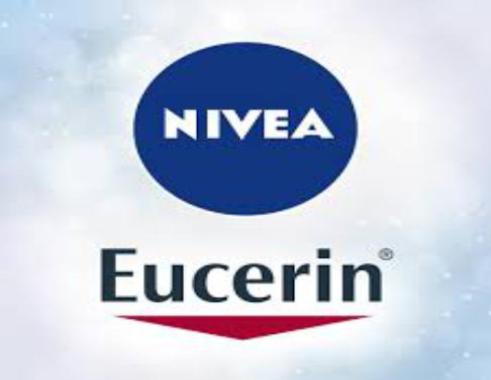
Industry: Necessities